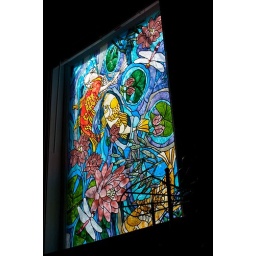
Deb's stained glass work in our bath